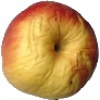
Label: red_yellow_apple